Yehudi Menuhin

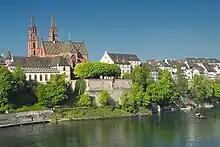
The city of Basel: place of study under the guidance of Adolf Busch

Yehudi Menuhin was born in New York City to Moshe Menuhin, a Lithuanian Jew from Gomel in modern Belarus, and Marutha, a Crimean Karaite. Through his father Moshe, he was descended from a rabbinical dynasty. Moshe and Marutha (née Sher) met in the Mutasarrifate of Jerusalem (part of historic Palestine under the Ottoman Empire) before marrying in New York in 1914. In late 1919, the pair became American citizens and changed the family name from Mnuchin to Menuhin. Menuhin's sisters were concert pianist and human rights activist Hephzibah, and pianist, painter and poet Yaltah.